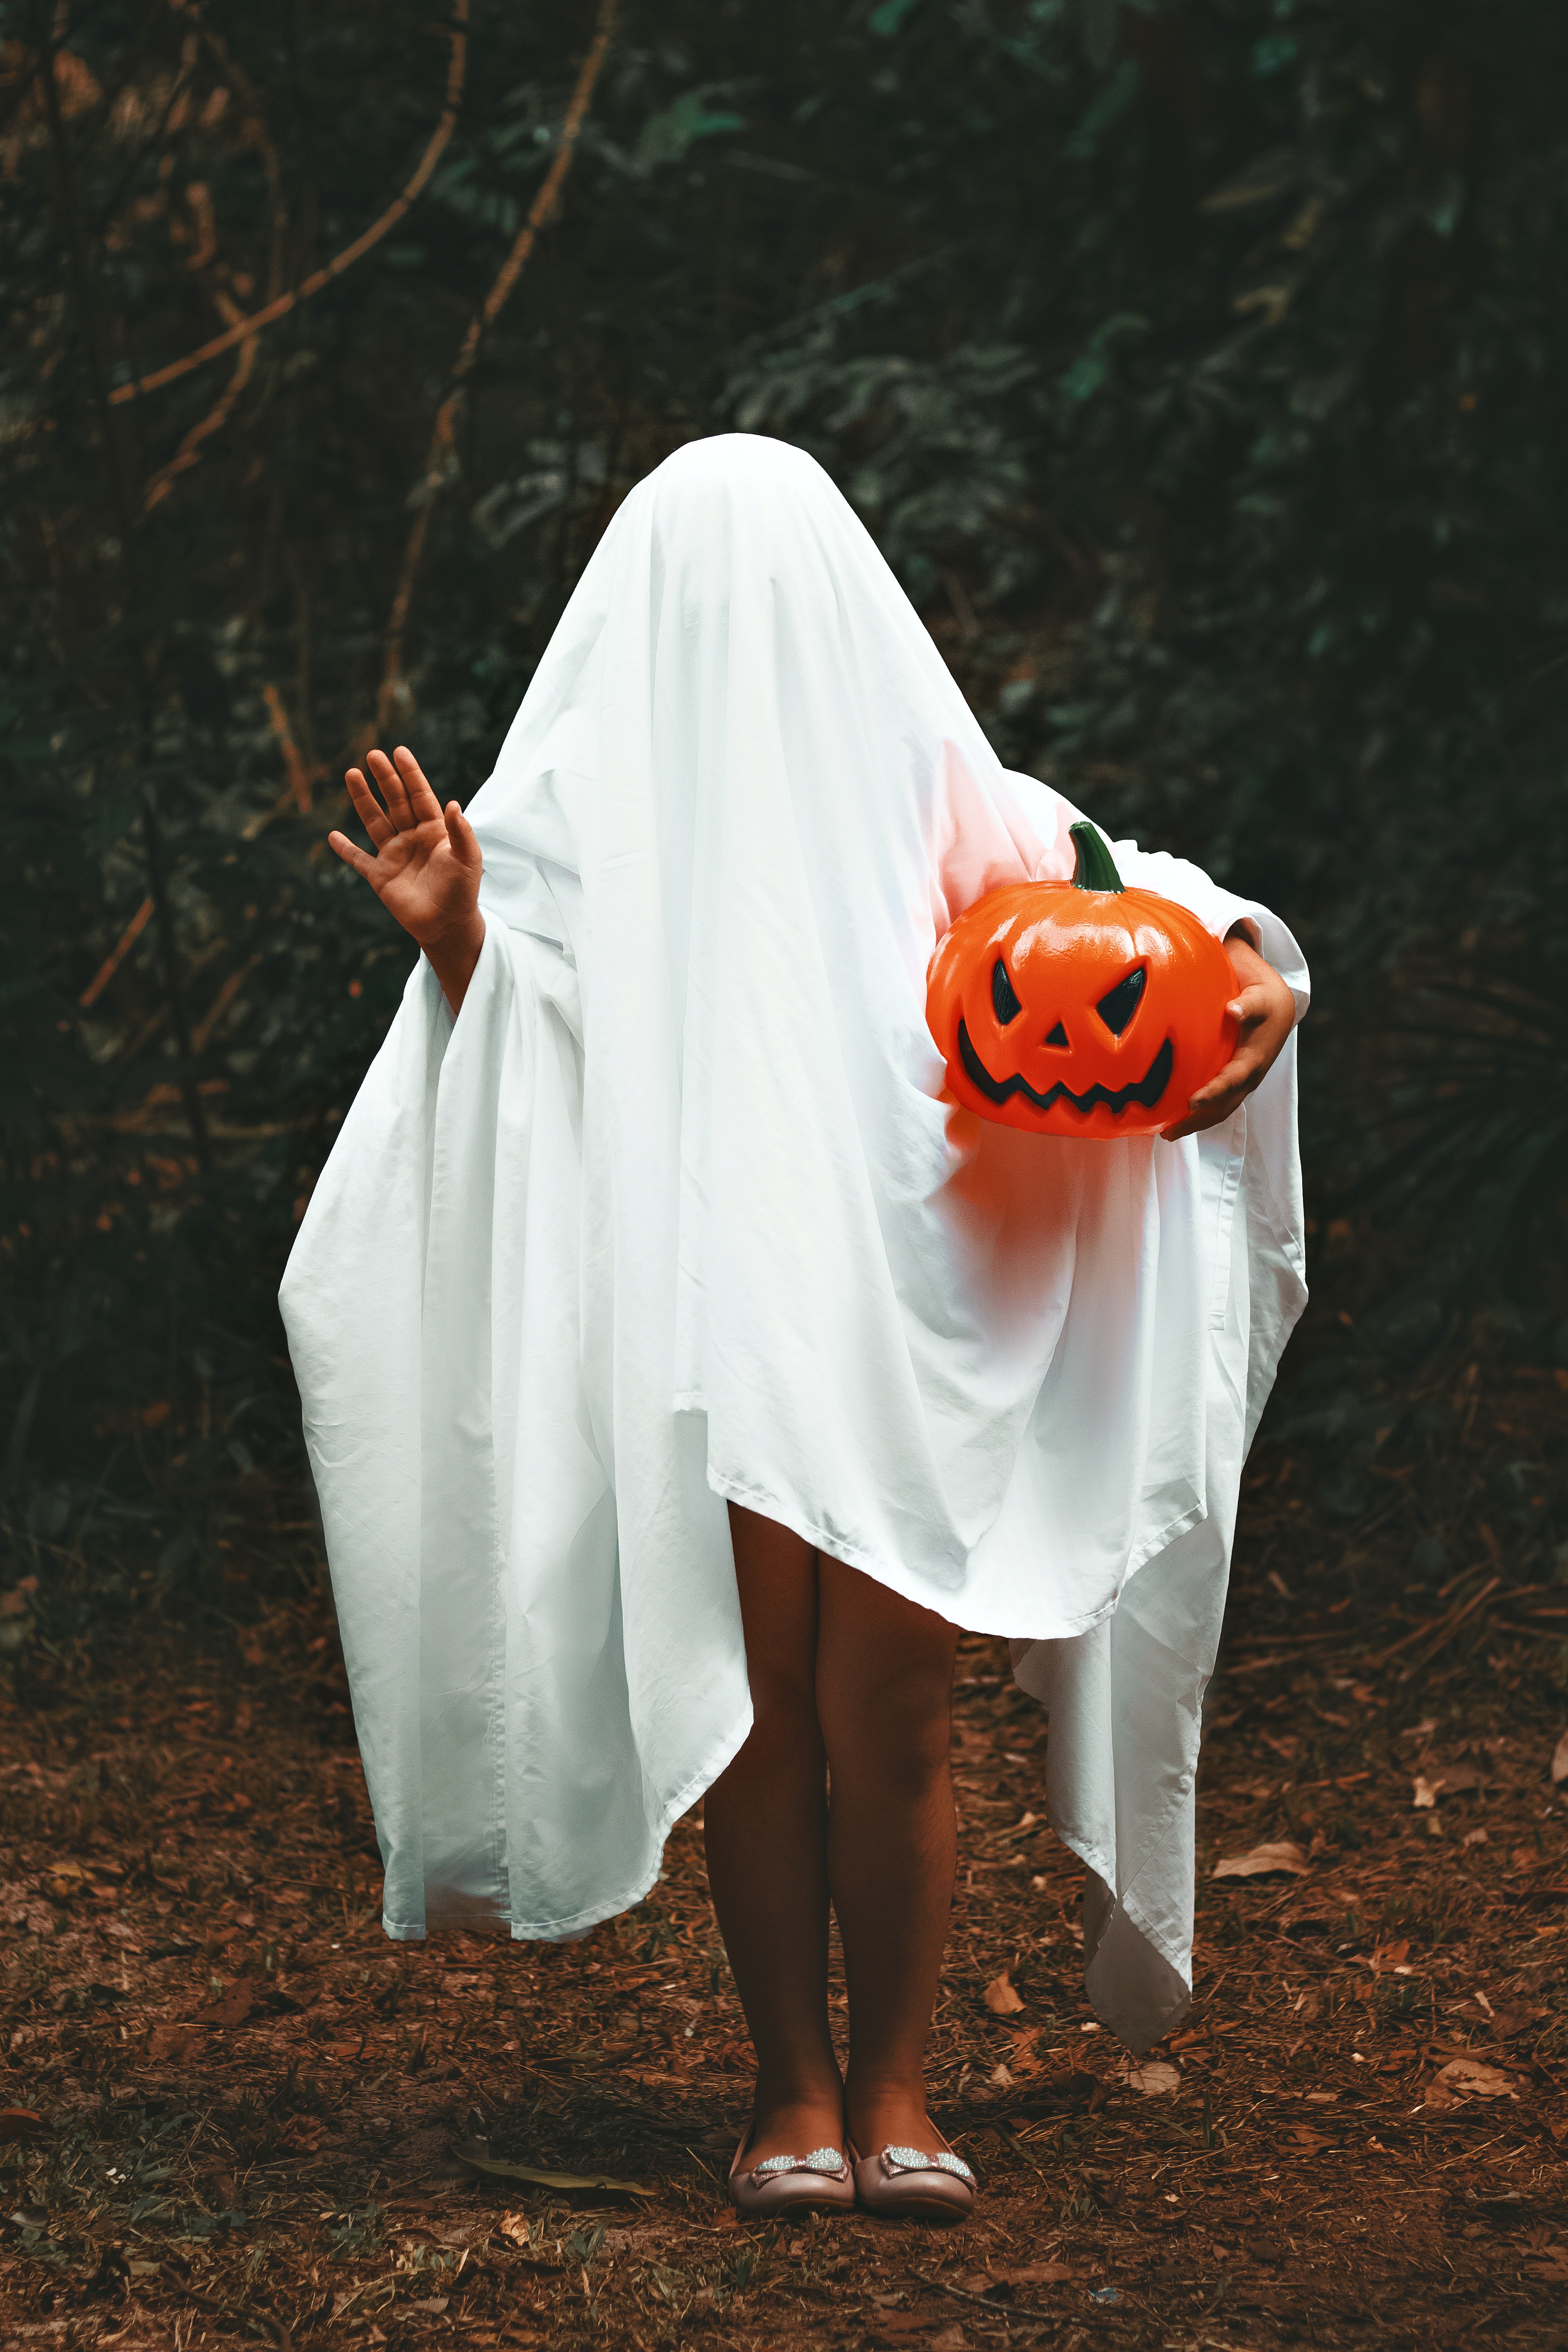
woman, People in nature, dress, flash photography, gesture, grass, wedding dress, happy, headgear, bridal accessory, tree, bride, formal wear, veil, gown, petal, pumpkin, event, human leg, vegetable, fashion accessory, jewellery, tradition, wedding ceremony supply, carmine, peach, costume, bridal clothing, font, child, soil, costume design, headpiece, entertainment, sitting, animation, linens, ceremony, autumn, photo shoot, performance art, wing, wedding